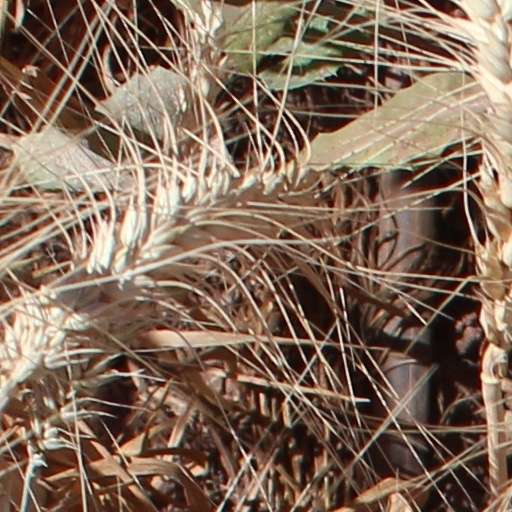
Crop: wheat